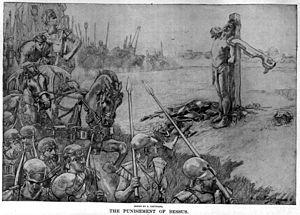
Cette page concerne l'année 329 av. J.-C. du calendrier julien proleptique.
Bessos ou Bessus est le satrape de Bactriane sous le règne de Darius III. Il s'autoproclame roi de Perse sous le nom d'Artaxerxès V après avoir assassiné le souverain achéménide en 330 av. J.-C. Il est exécuté sur l'ordre d'Alexandre le Grand en 329.